Yasuhiro Yoshiura

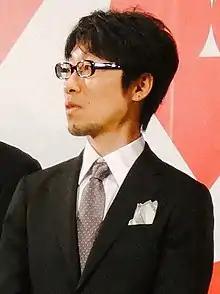
Yoshiura at the 26th Tokyo International Film Festival

(born 3 April 1980) is a Japanese writer and director of animated short films. Many of his works such as "Pale Cocoon" and "Time of Eve" have garnered awards and featured at film festivals. His production studio is called Studio Rikka.